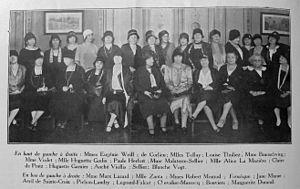
Photographie des déléguées aux Etats généraux du féminisme organisé par le Conseil national des femmes françaises à Paris en 1929
Adrienne Avril de Sainte-Croix, née Adrienne Glaisette le 10 février 1855 à Carouge en Suisse et morte le 22 février 1939 à Menton en France, est une philanthrope et féministe française.
Eugénie Weill, née le 15 juin 1860 à Paris, décédée après 1935, est une philanthrope juive et féministe française.
Le Conseil national des femmes françaises est une association féminine non mixte créée le 18 avril 1901, affiliée au Conseil international des femmes. Constitué en fédération, il rassemble des associations féminines et admet des membres à titre individuel.